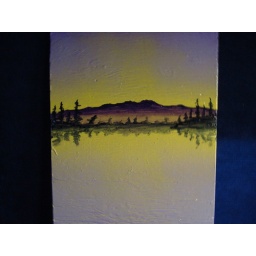
top of fish in water